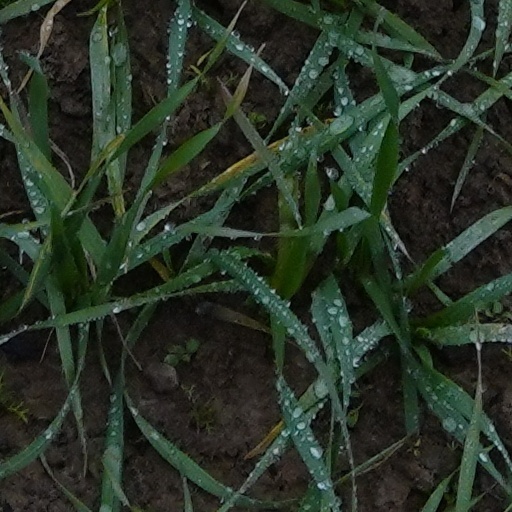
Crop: wheat